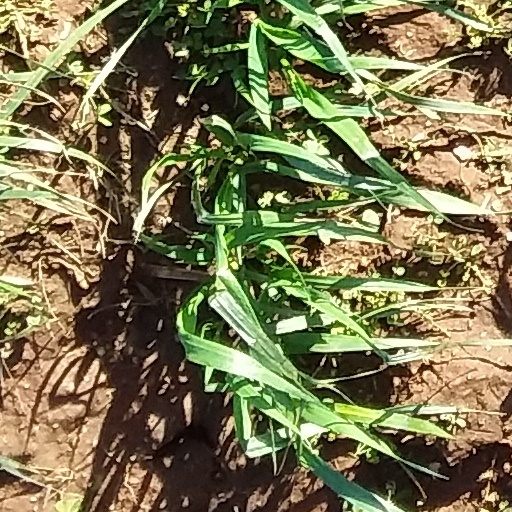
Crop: wheat